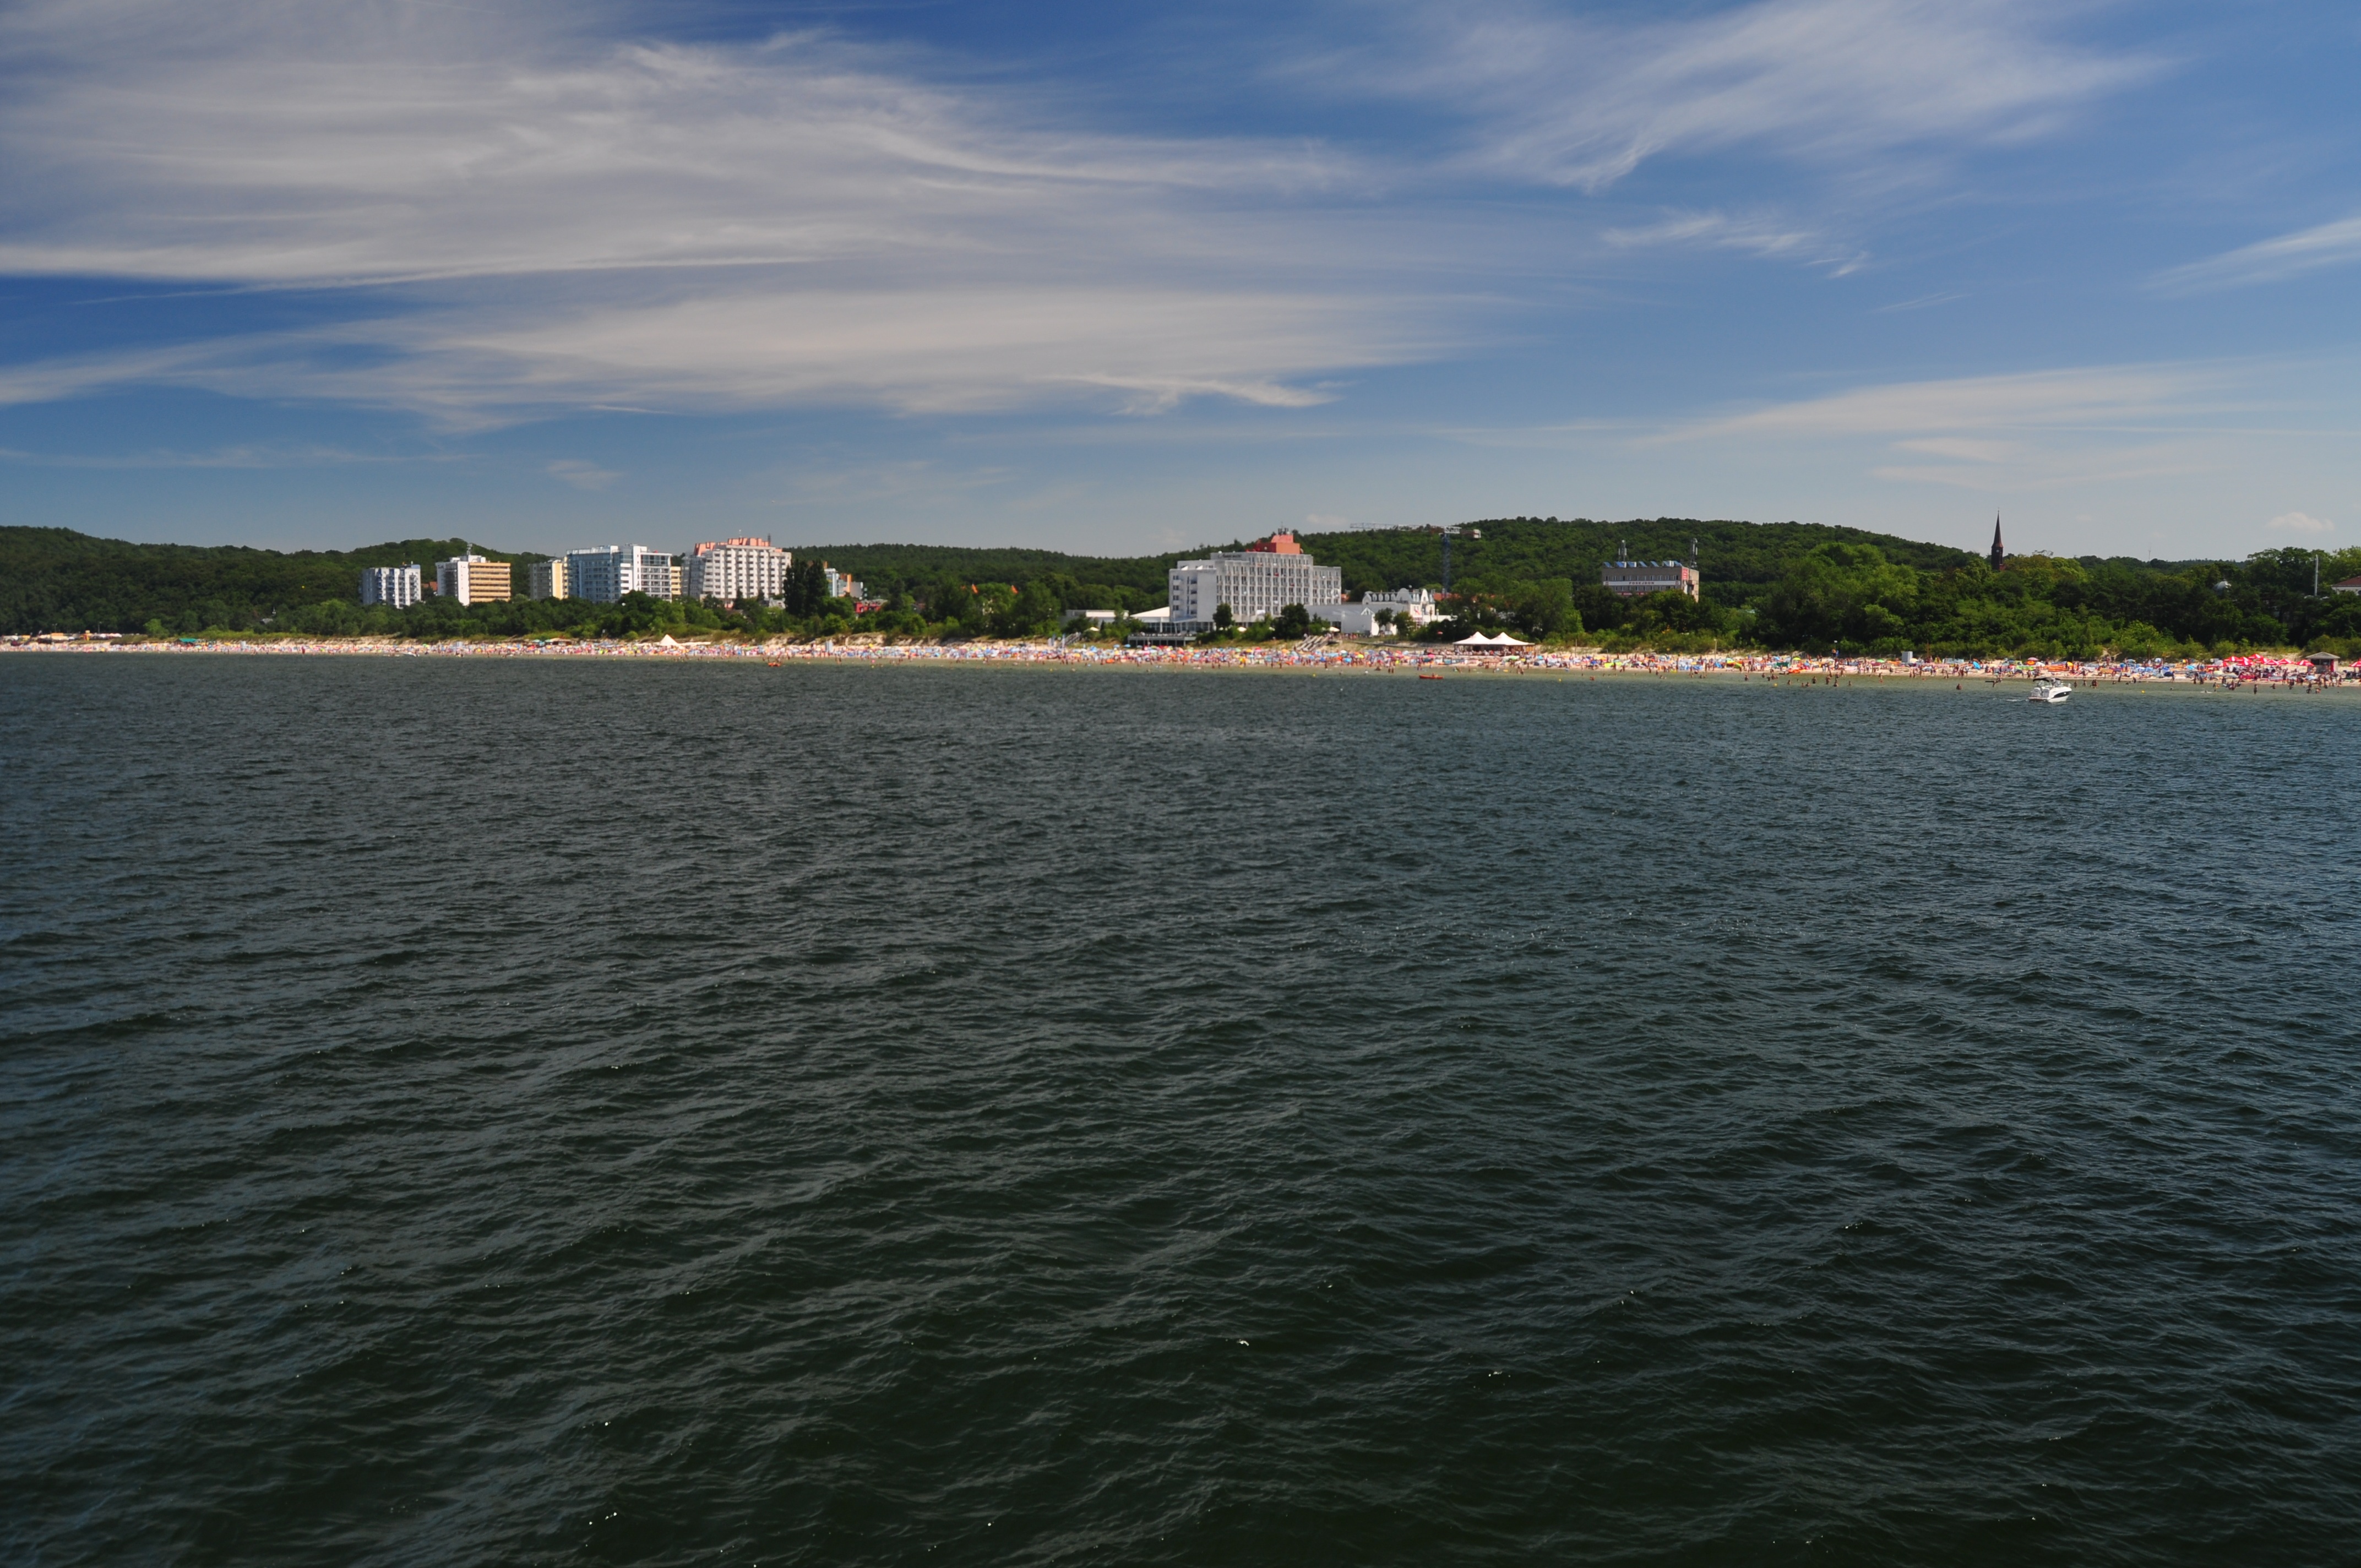
beach, sea, coast, tree, water, nature, ocean, horizon, cloud, sky, boat, shore, lake, view, river, summer, cove, inlet, calm, bay, fjord, reservoir, waterway, bank, holidays, boating, channel, loch, sandy beach, the coast, lake district, water resources, mi dzyzdroje, coastal and oceanic landforms